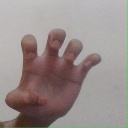
अक्षर: झ